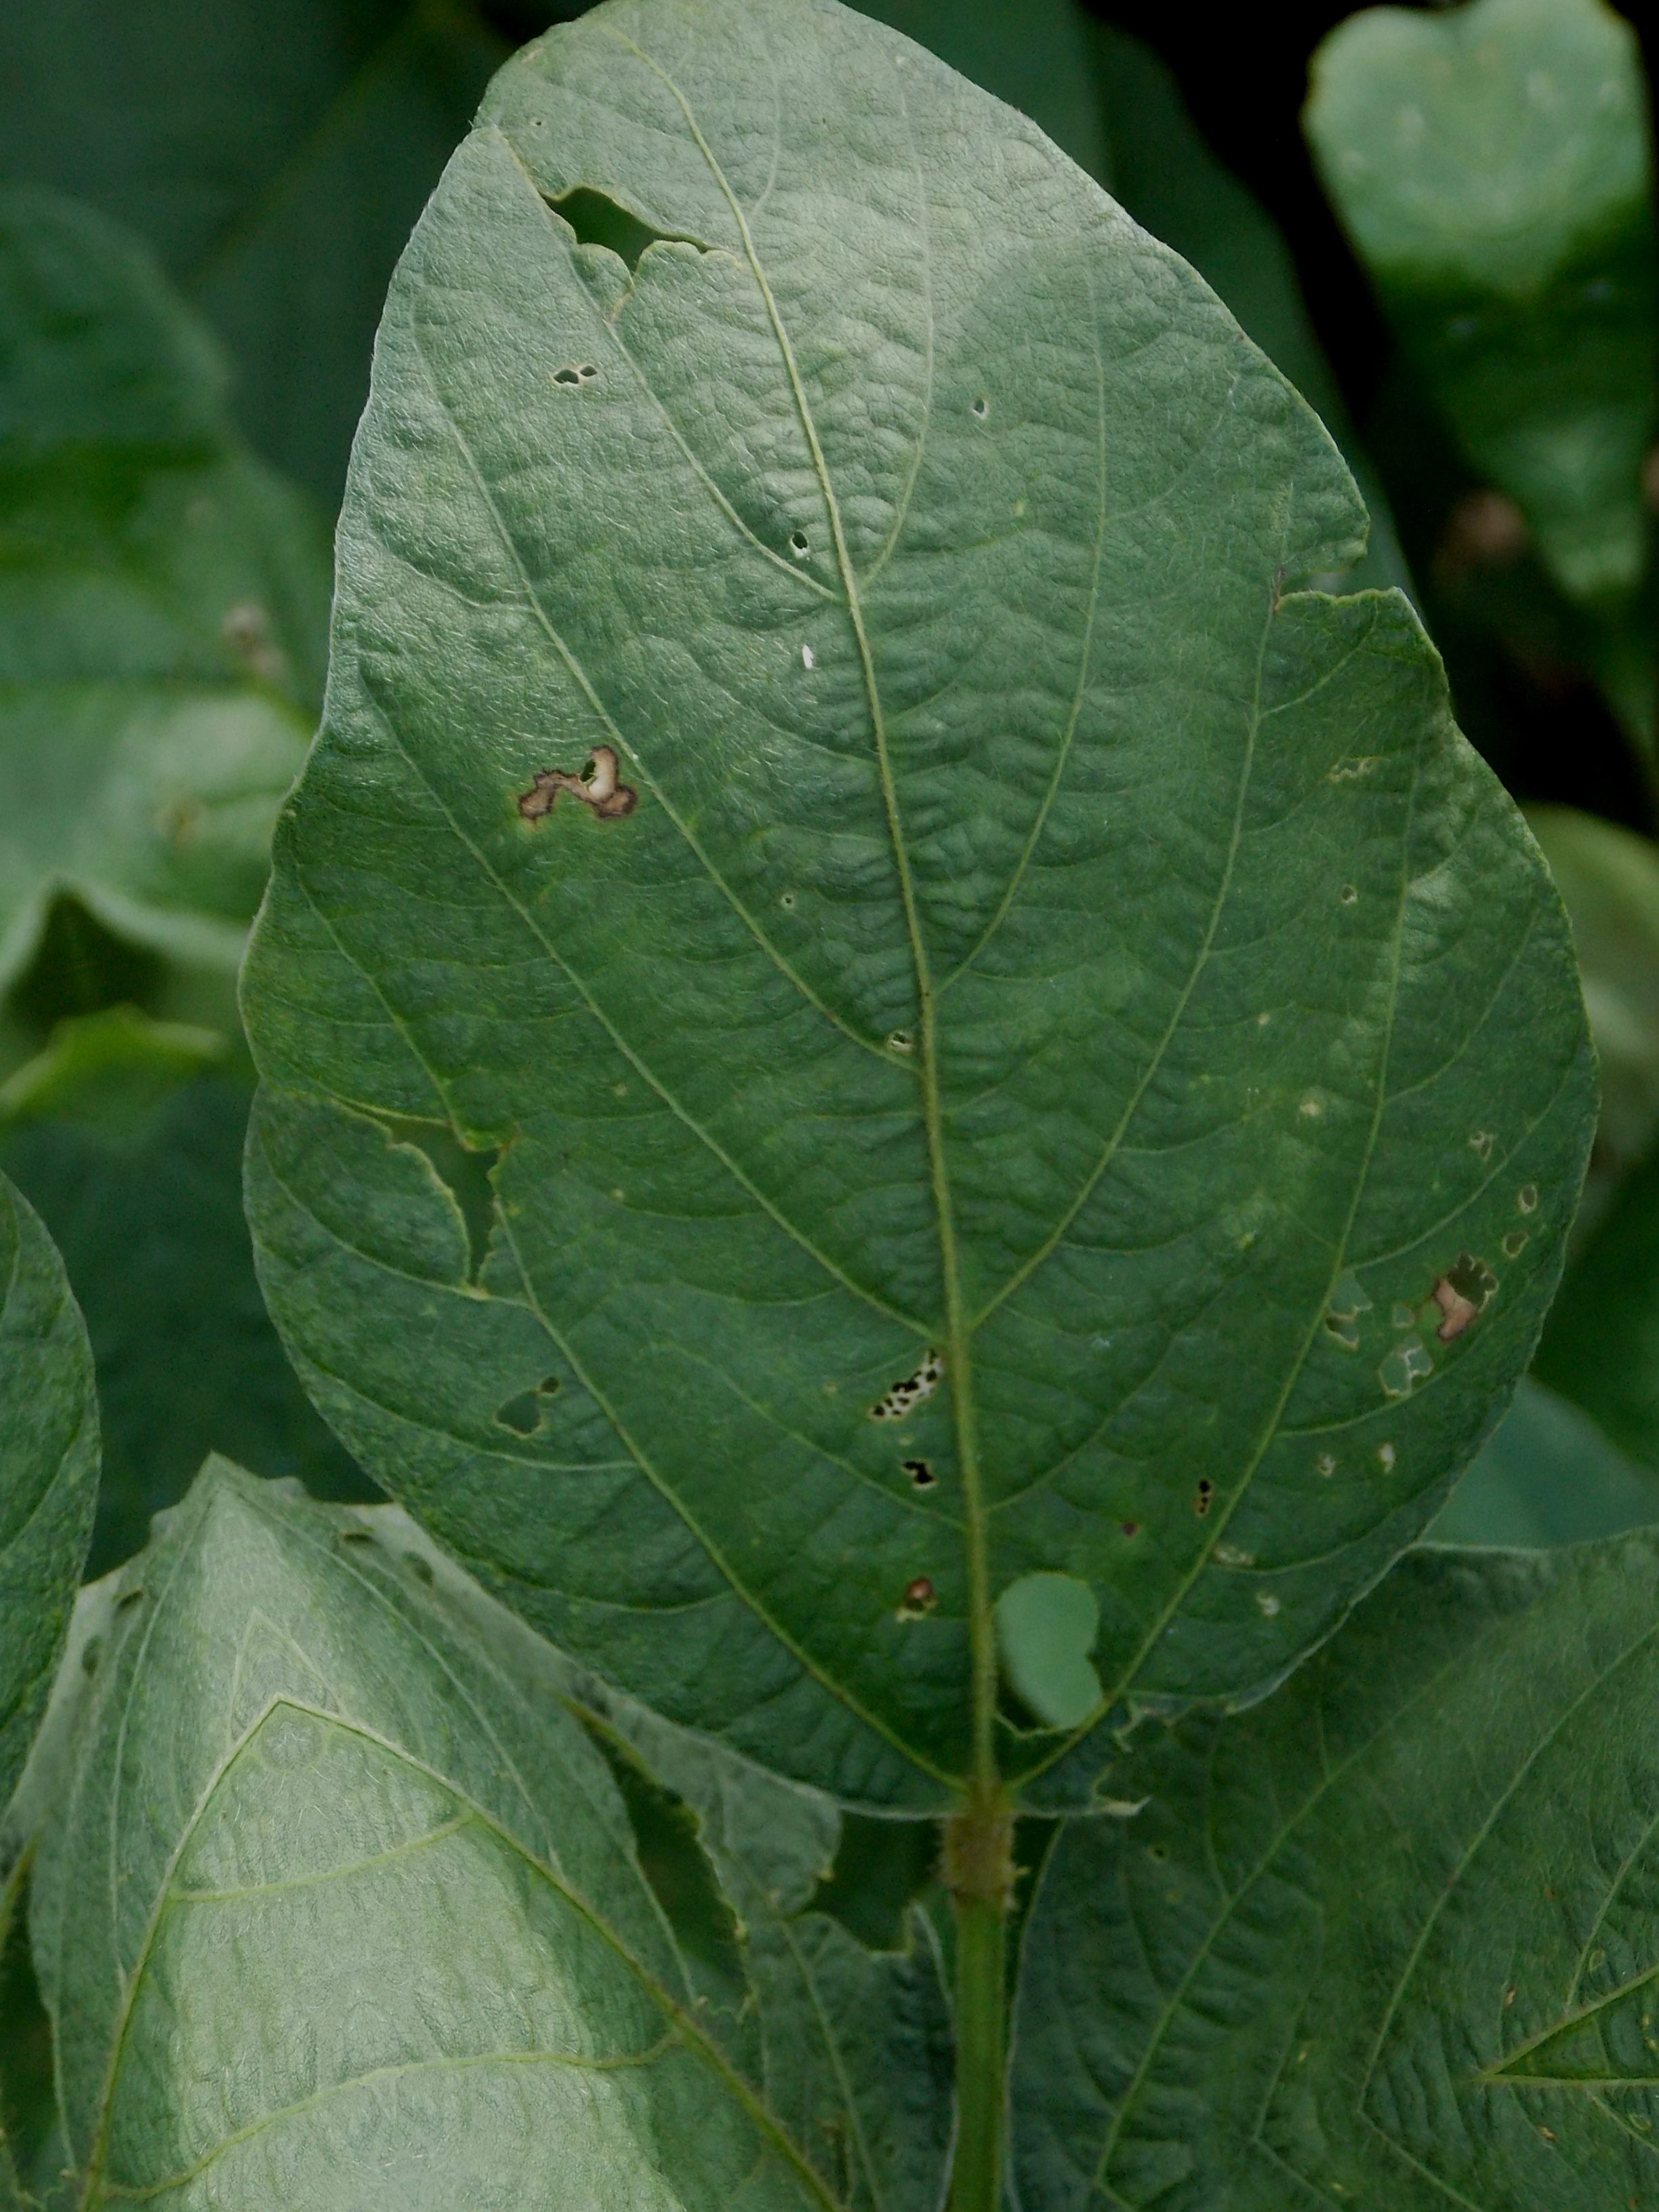
Label: Disease